Fish and chips

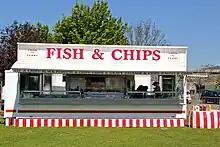
A mobile fish and chip vendor

The first recorded owner of an Australian fish and chip shop is Greek migrant Athanasias Comino, who opened his shop in 1879 on Sydney's Oxford Street, though Comino's shop was inspired by an unknown Welshman's pre-existing fish and chip shop.